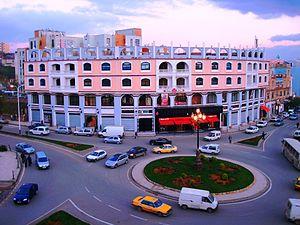
Bazar aouar Médéa